Tītahi Bay

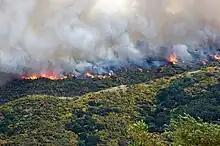
Titahi Bay scrub fire

Founded in 1945, the Titahi Bay Volunteer Fire Brigade operates an Iveco EuroCargo ML120E Type 2 (Medium Pump) Appliance and currently has 20 volunteer firefighters. The Titahi Bay Volunteer Fire Brigade operates in the New Zealand Fire Service's Fire Region 3.